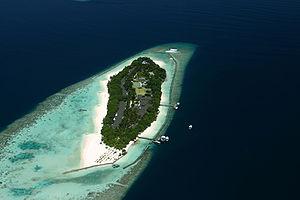
Le tourisme aux Maldives est la principale activité économique du pays. Il joue un rôle important dans l'entrée de devises dans le pays et la création d'emplois dans le secteur tertiaire. L'archipel des Maldives est en effet, de par son cliché de « carte postale tropicale », une source d'attraction pour de nombreux touristes.